Old Bazaar, Gjakova

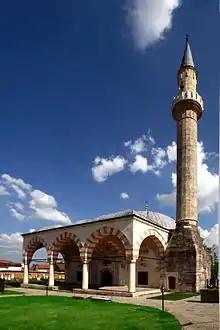
Hadum Mosque

Grand Bazaar of Gjakova arose with the appearance of the first craftsmen and the artisan processing produce; it arose then when Gjakova obtained the kasaba (small town) status, when in 1003 H (1594/95), Selman Hadim Aga donated some public facilities, which he had built himself to religious institutions the Hadum Mosque, a "meytep" (elementary religious school), a library, a "muvakit-hane", “a building for measuring the time and determining the calendar by means of astrolabic quadrates", a public bath (hamam), an inn and some shops. For the maintenance of these facilities he asked from sultan to attach to his “vakif” some lands of sultan properties ("hases"), whose income should be used for the maintenance of the mentioned buildings and for the payment of the staff that would work there.